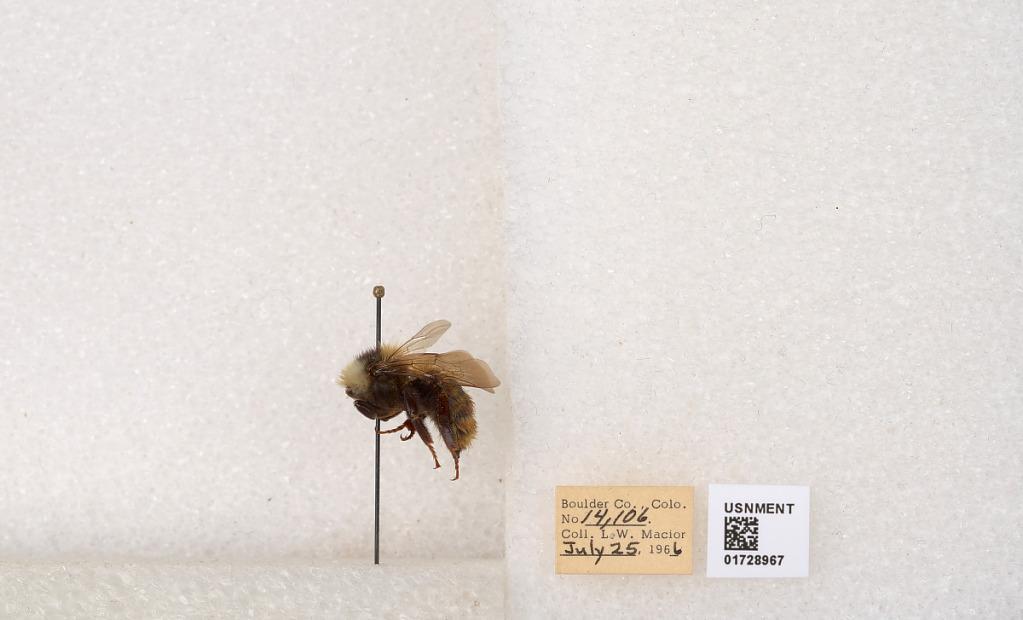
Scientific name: Bombus appositus Cresson
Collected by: L. Macior
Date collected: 1966-7-25
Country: United States
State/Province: Colorado
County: Boulder
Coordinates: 40.0925, -105.358